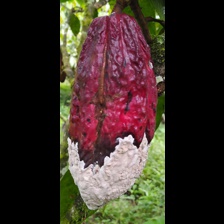
Label: moniliophthora